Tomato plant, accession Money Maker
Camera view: bottom (45 deg); turntable rotation: 270 degrees
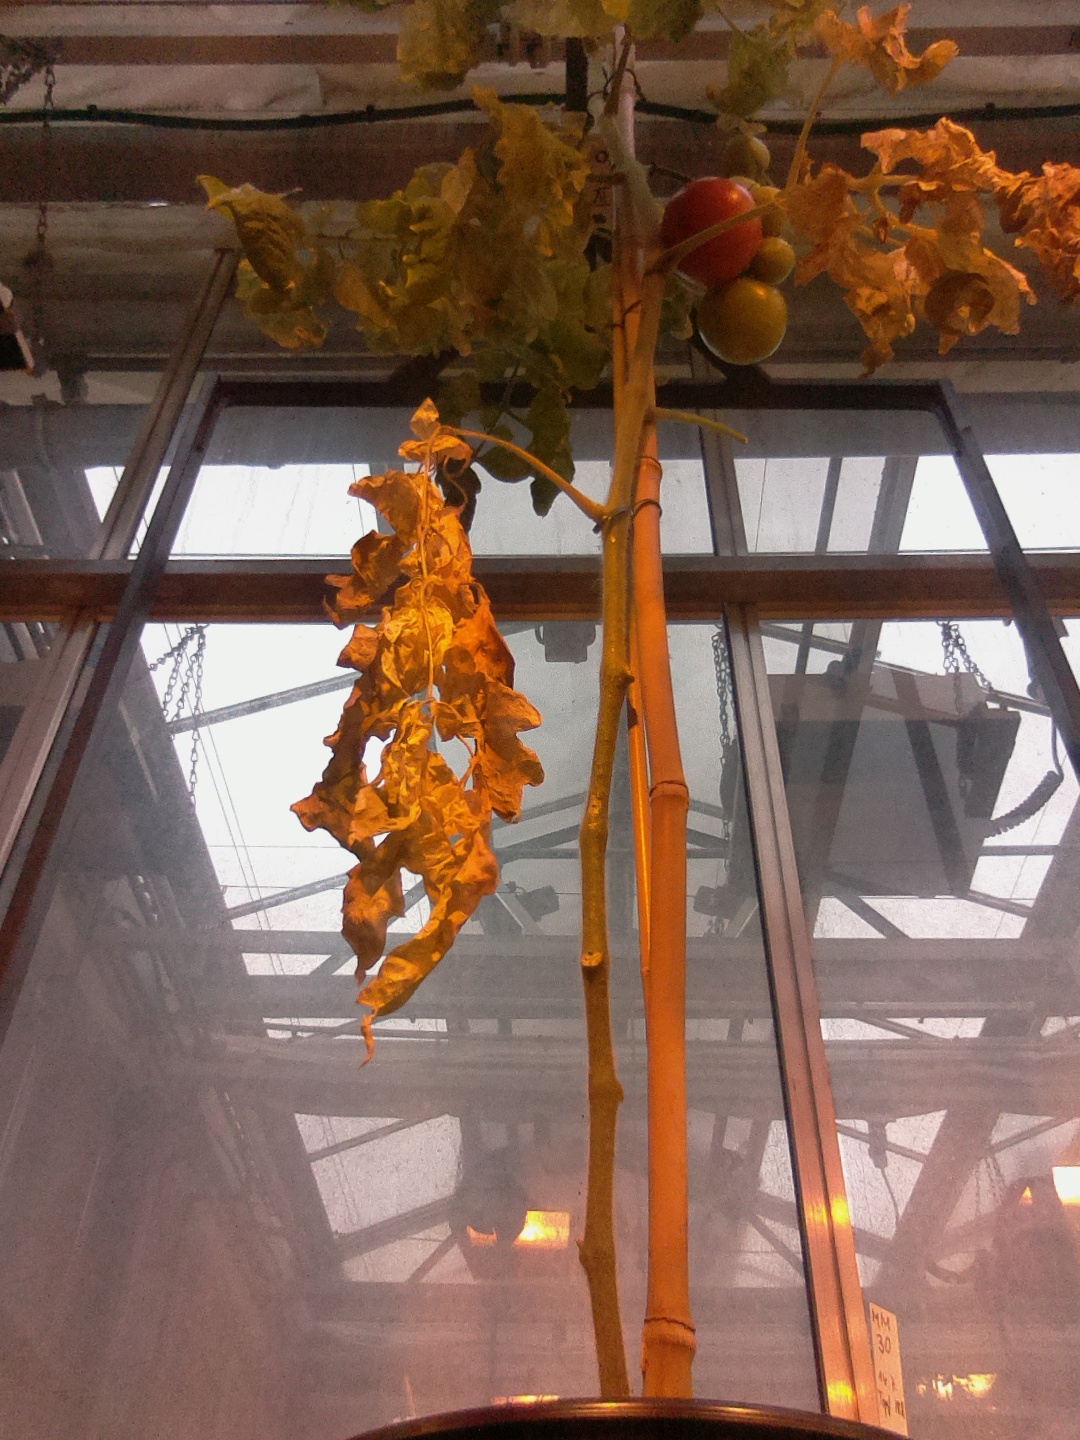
BBCH growth stage 81: 10%-20% of fruits show typical fully ripe color